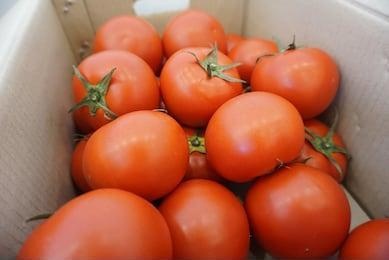
Label: tomato